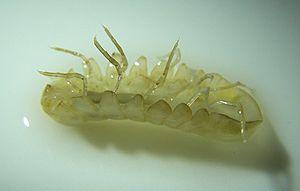
Cæcosphæroma posé sur le dos. Celui-ci provient du Spéléodrome de Nancy (Villers-lès-Nancy, France)
Le genre Caecosphaeroma regroupe plusieurs espèces de crustacés isopodes présents dans les milieux cavernicoles et intersticiels.